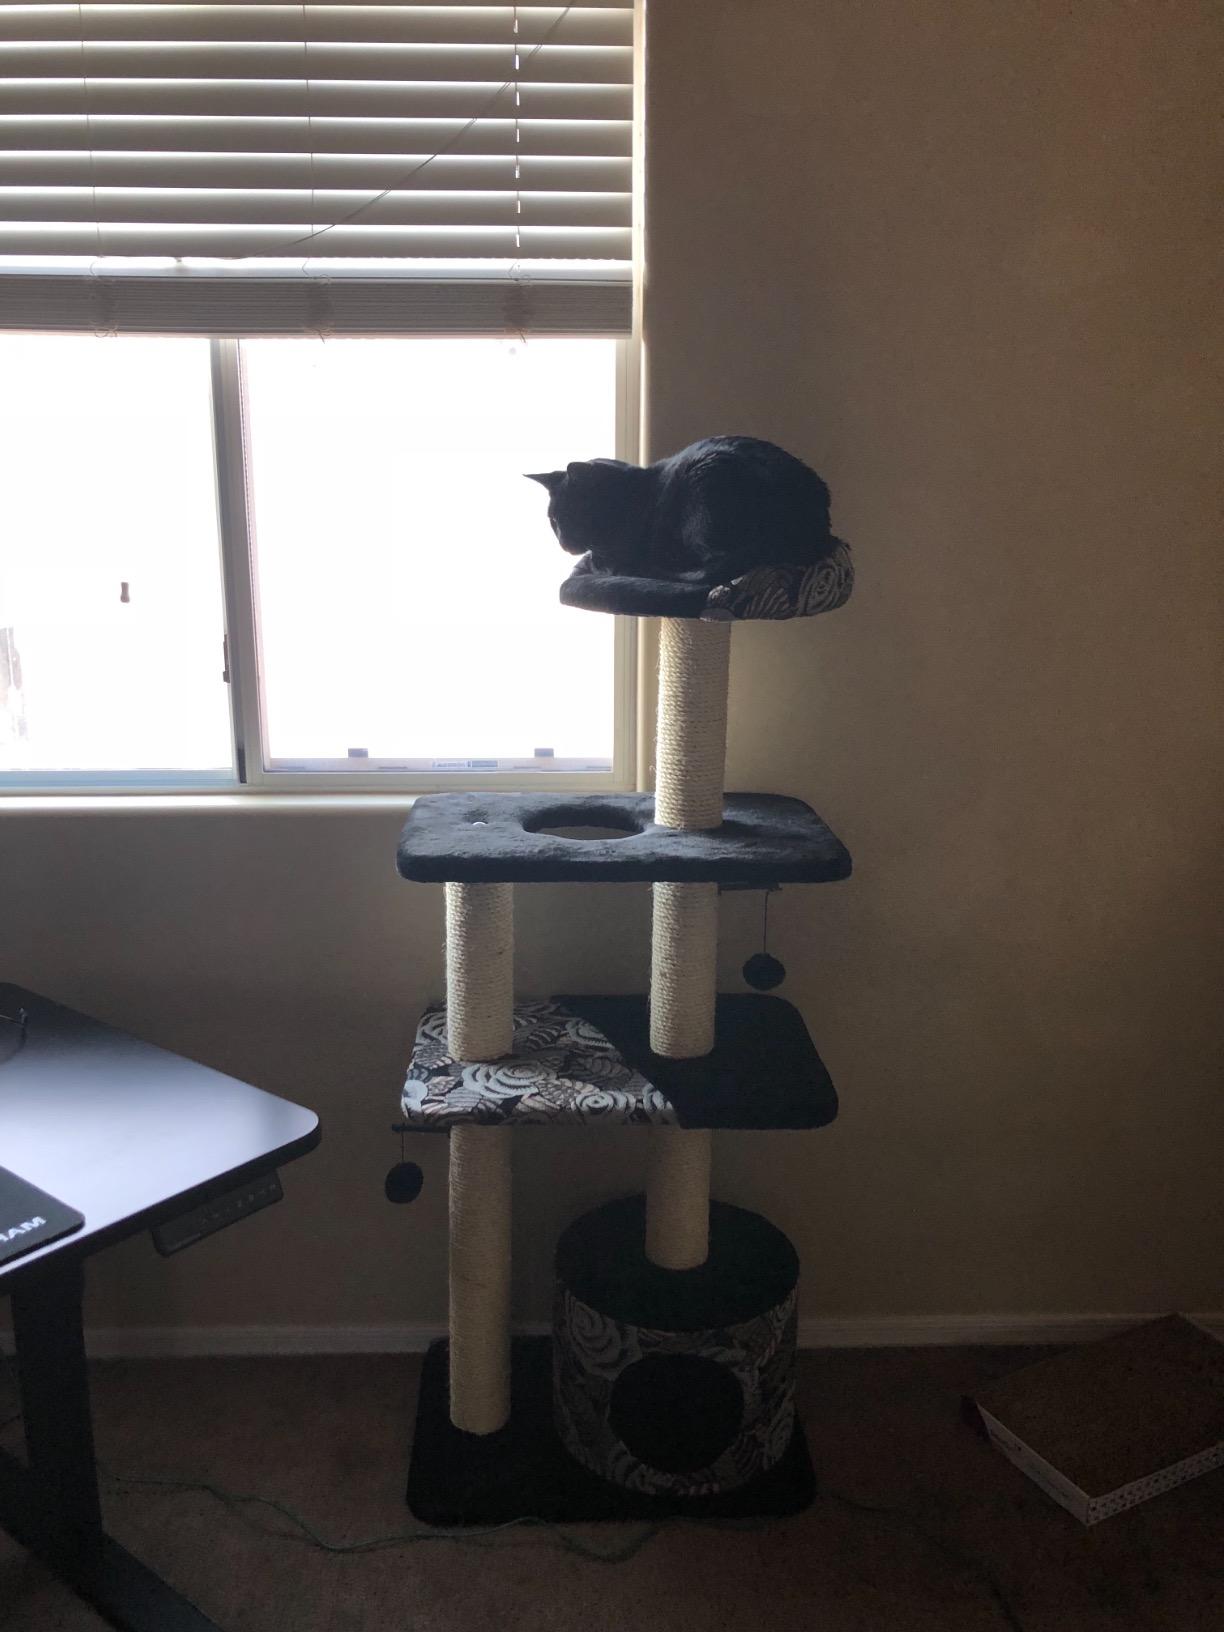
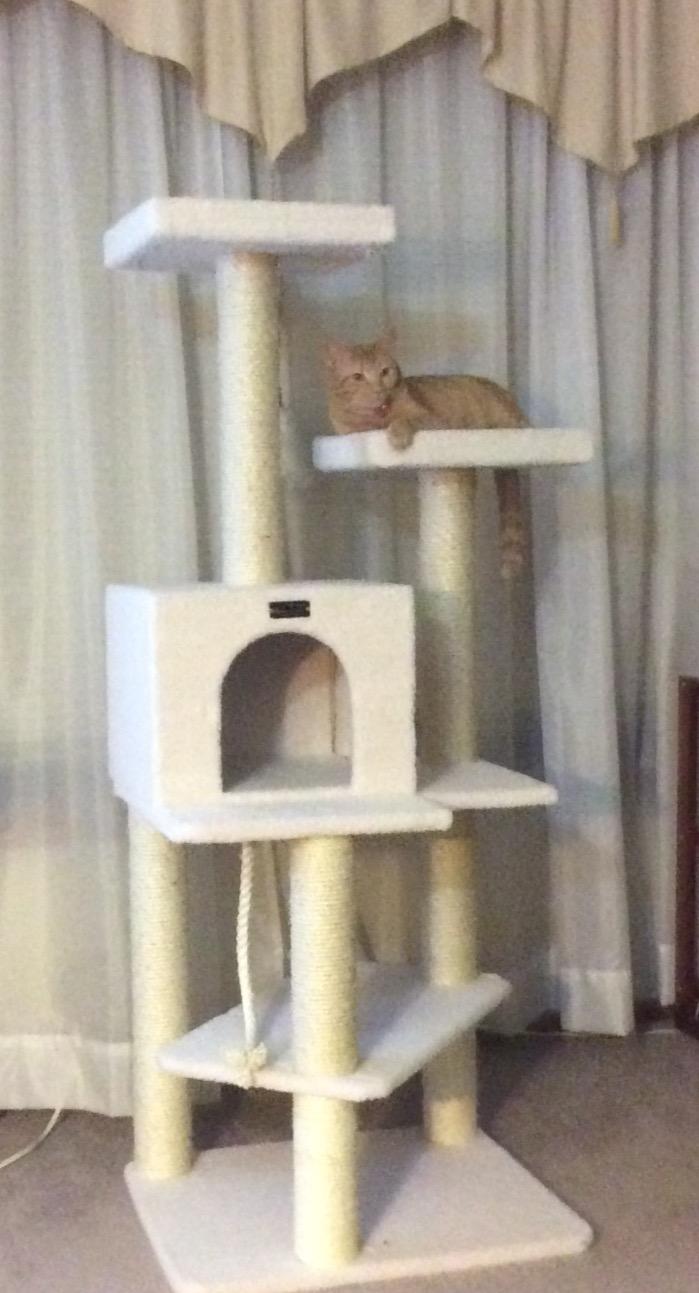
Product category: items_cat tree
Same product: no